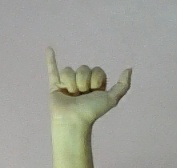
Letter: ya